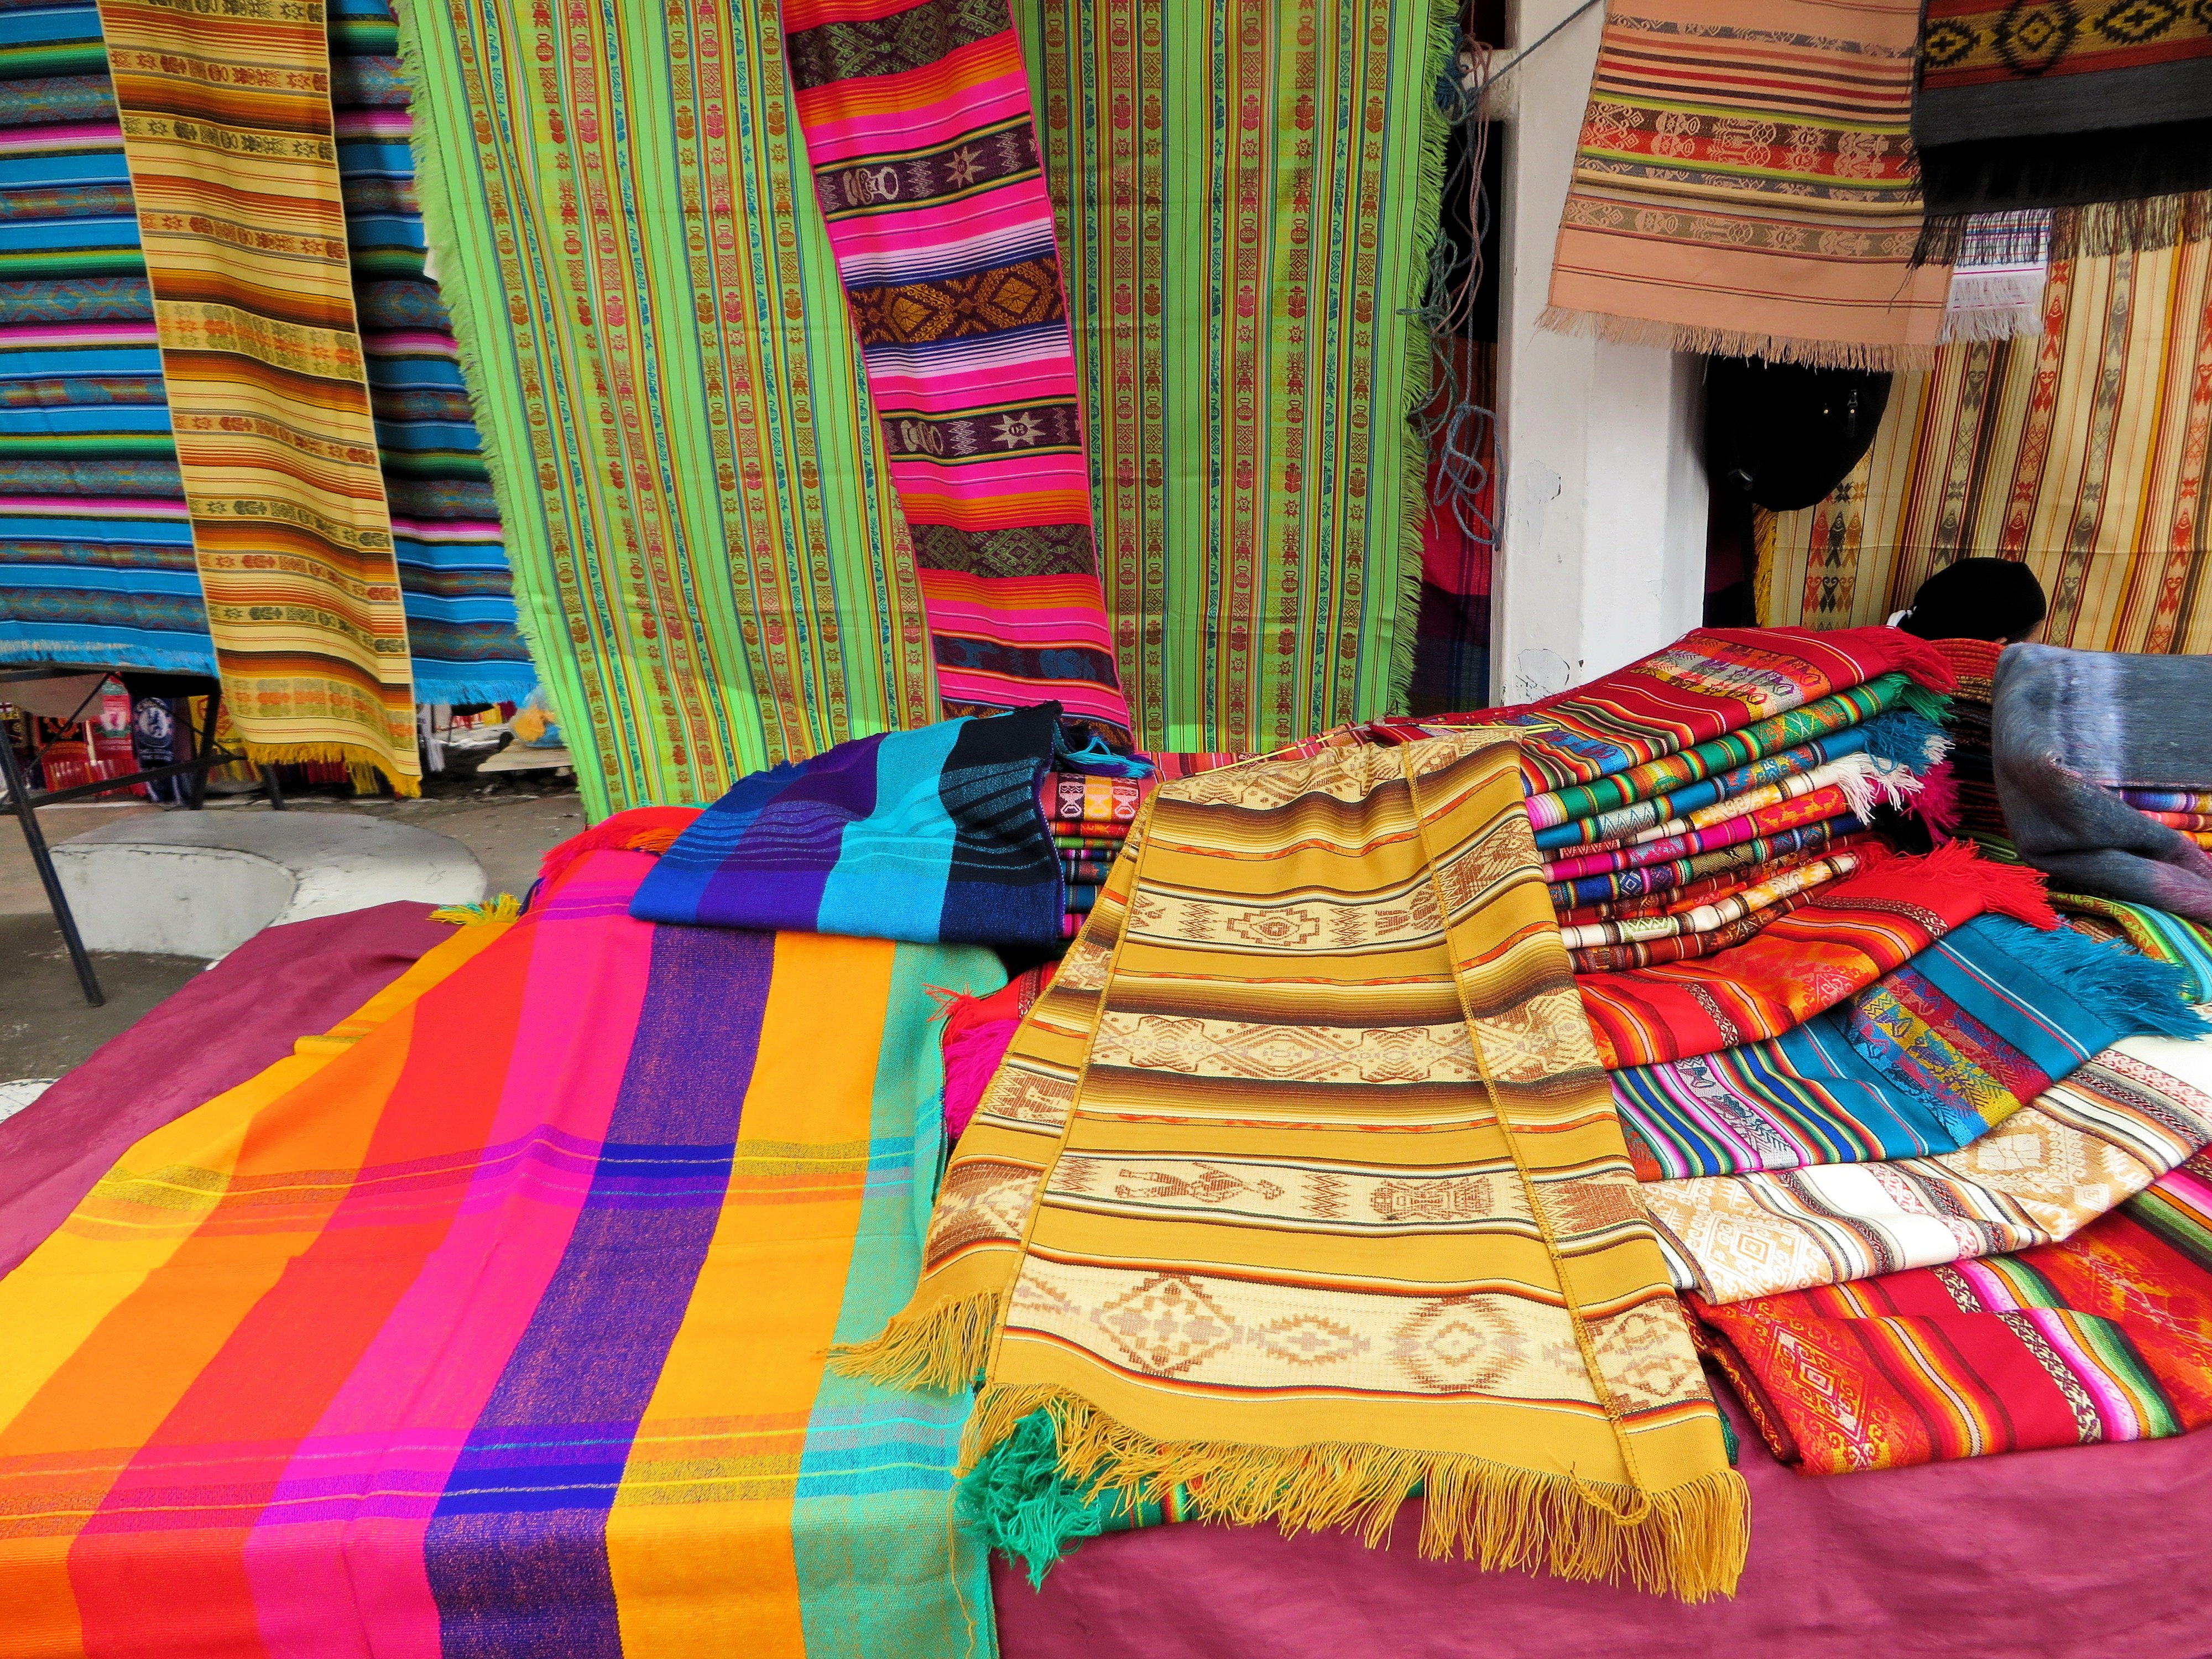
pattern, color, market, material, ethnic, fabric, interior design, textile, art, crafts, traditional, ecuador, quilting, bed sheet, otavalo